René Trabelsi

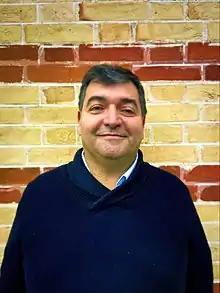
Portrait of René Trabelsi

Trabelsi completed his secondary studies in Djerba, Tunisia. In 1985, he left for France to continue his studies in management at a time when Tunisian Jews were particularly threatened: his 5-year-old nephew was killed in an antisemitic shooting in Djerba. Having dual French and Tunisian nationality, he initially managed franchise Franprix supermarkets in Ile-de-France before launching himself in the tourism industry. In the 1990s, he founded the tour operator Royal First Travel which specializes in visits to Tunisia. He managed a four-star hotel in Djerba for ten years.